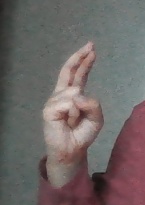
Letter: zay